Vaashi (2022 film)

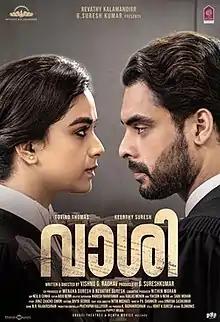
Theatrical release poster

Vaashi is a 2022 Indian Malayalam-language courtroom drama film written and directed by Vishnu G Raghav and produced by G. Suresh Kumar and co-produced by Menaka Suresh and Revathy Suresh. The film stars Tovino Thomas and Keerthy Suresh in the lead roles. The music is composed by Kailas Menon with cinematography by Neil D'Cunha and editing by Arju Benn. The film released theatrically on 17 June 2022.